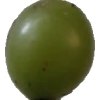
Label: grape